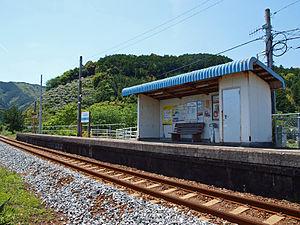
La gare d'Awa est une gare ferroviaire située à Susaki, dans la préfecture de Kōchi au Japon. Elle est exploitée par la compagnie JR Shikoku.